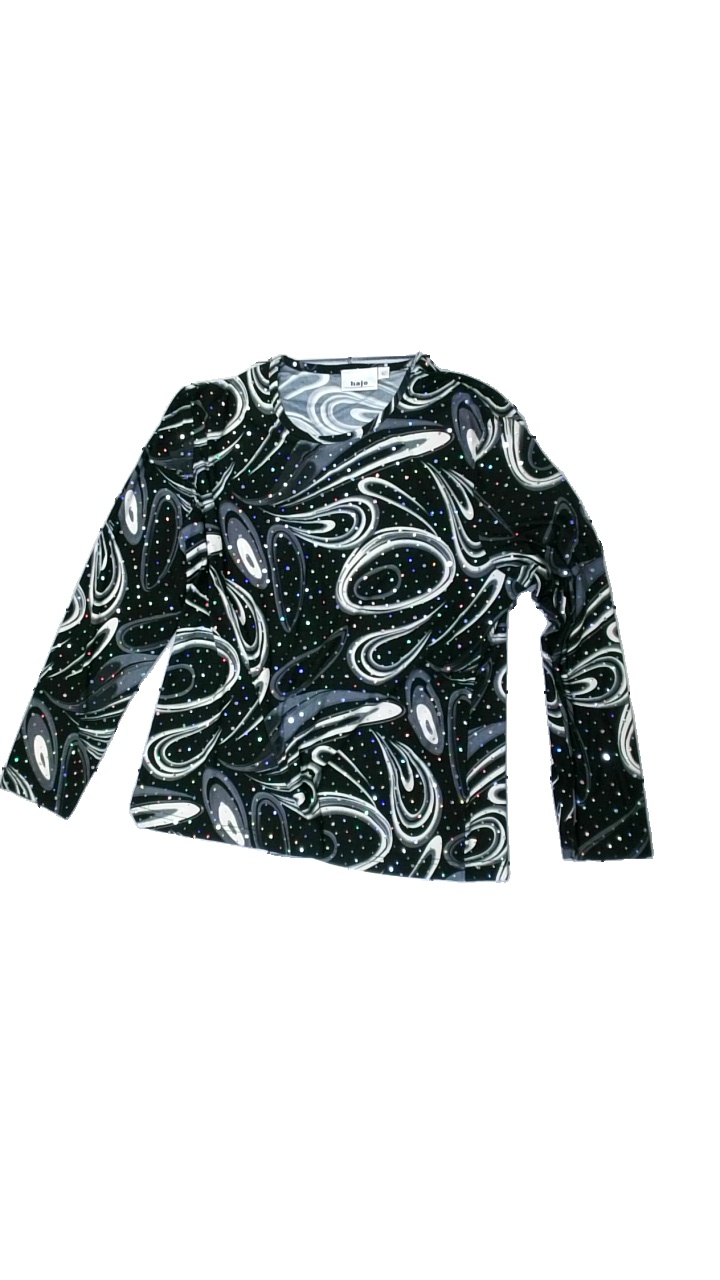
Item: Top (Ladies)
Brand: Hajo
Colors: Black, White, Grey
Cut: Regular
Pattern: Glitter
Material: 100% Polyester
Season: All
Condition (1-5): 5
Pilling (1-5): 5
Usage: Reuse
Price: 50-100